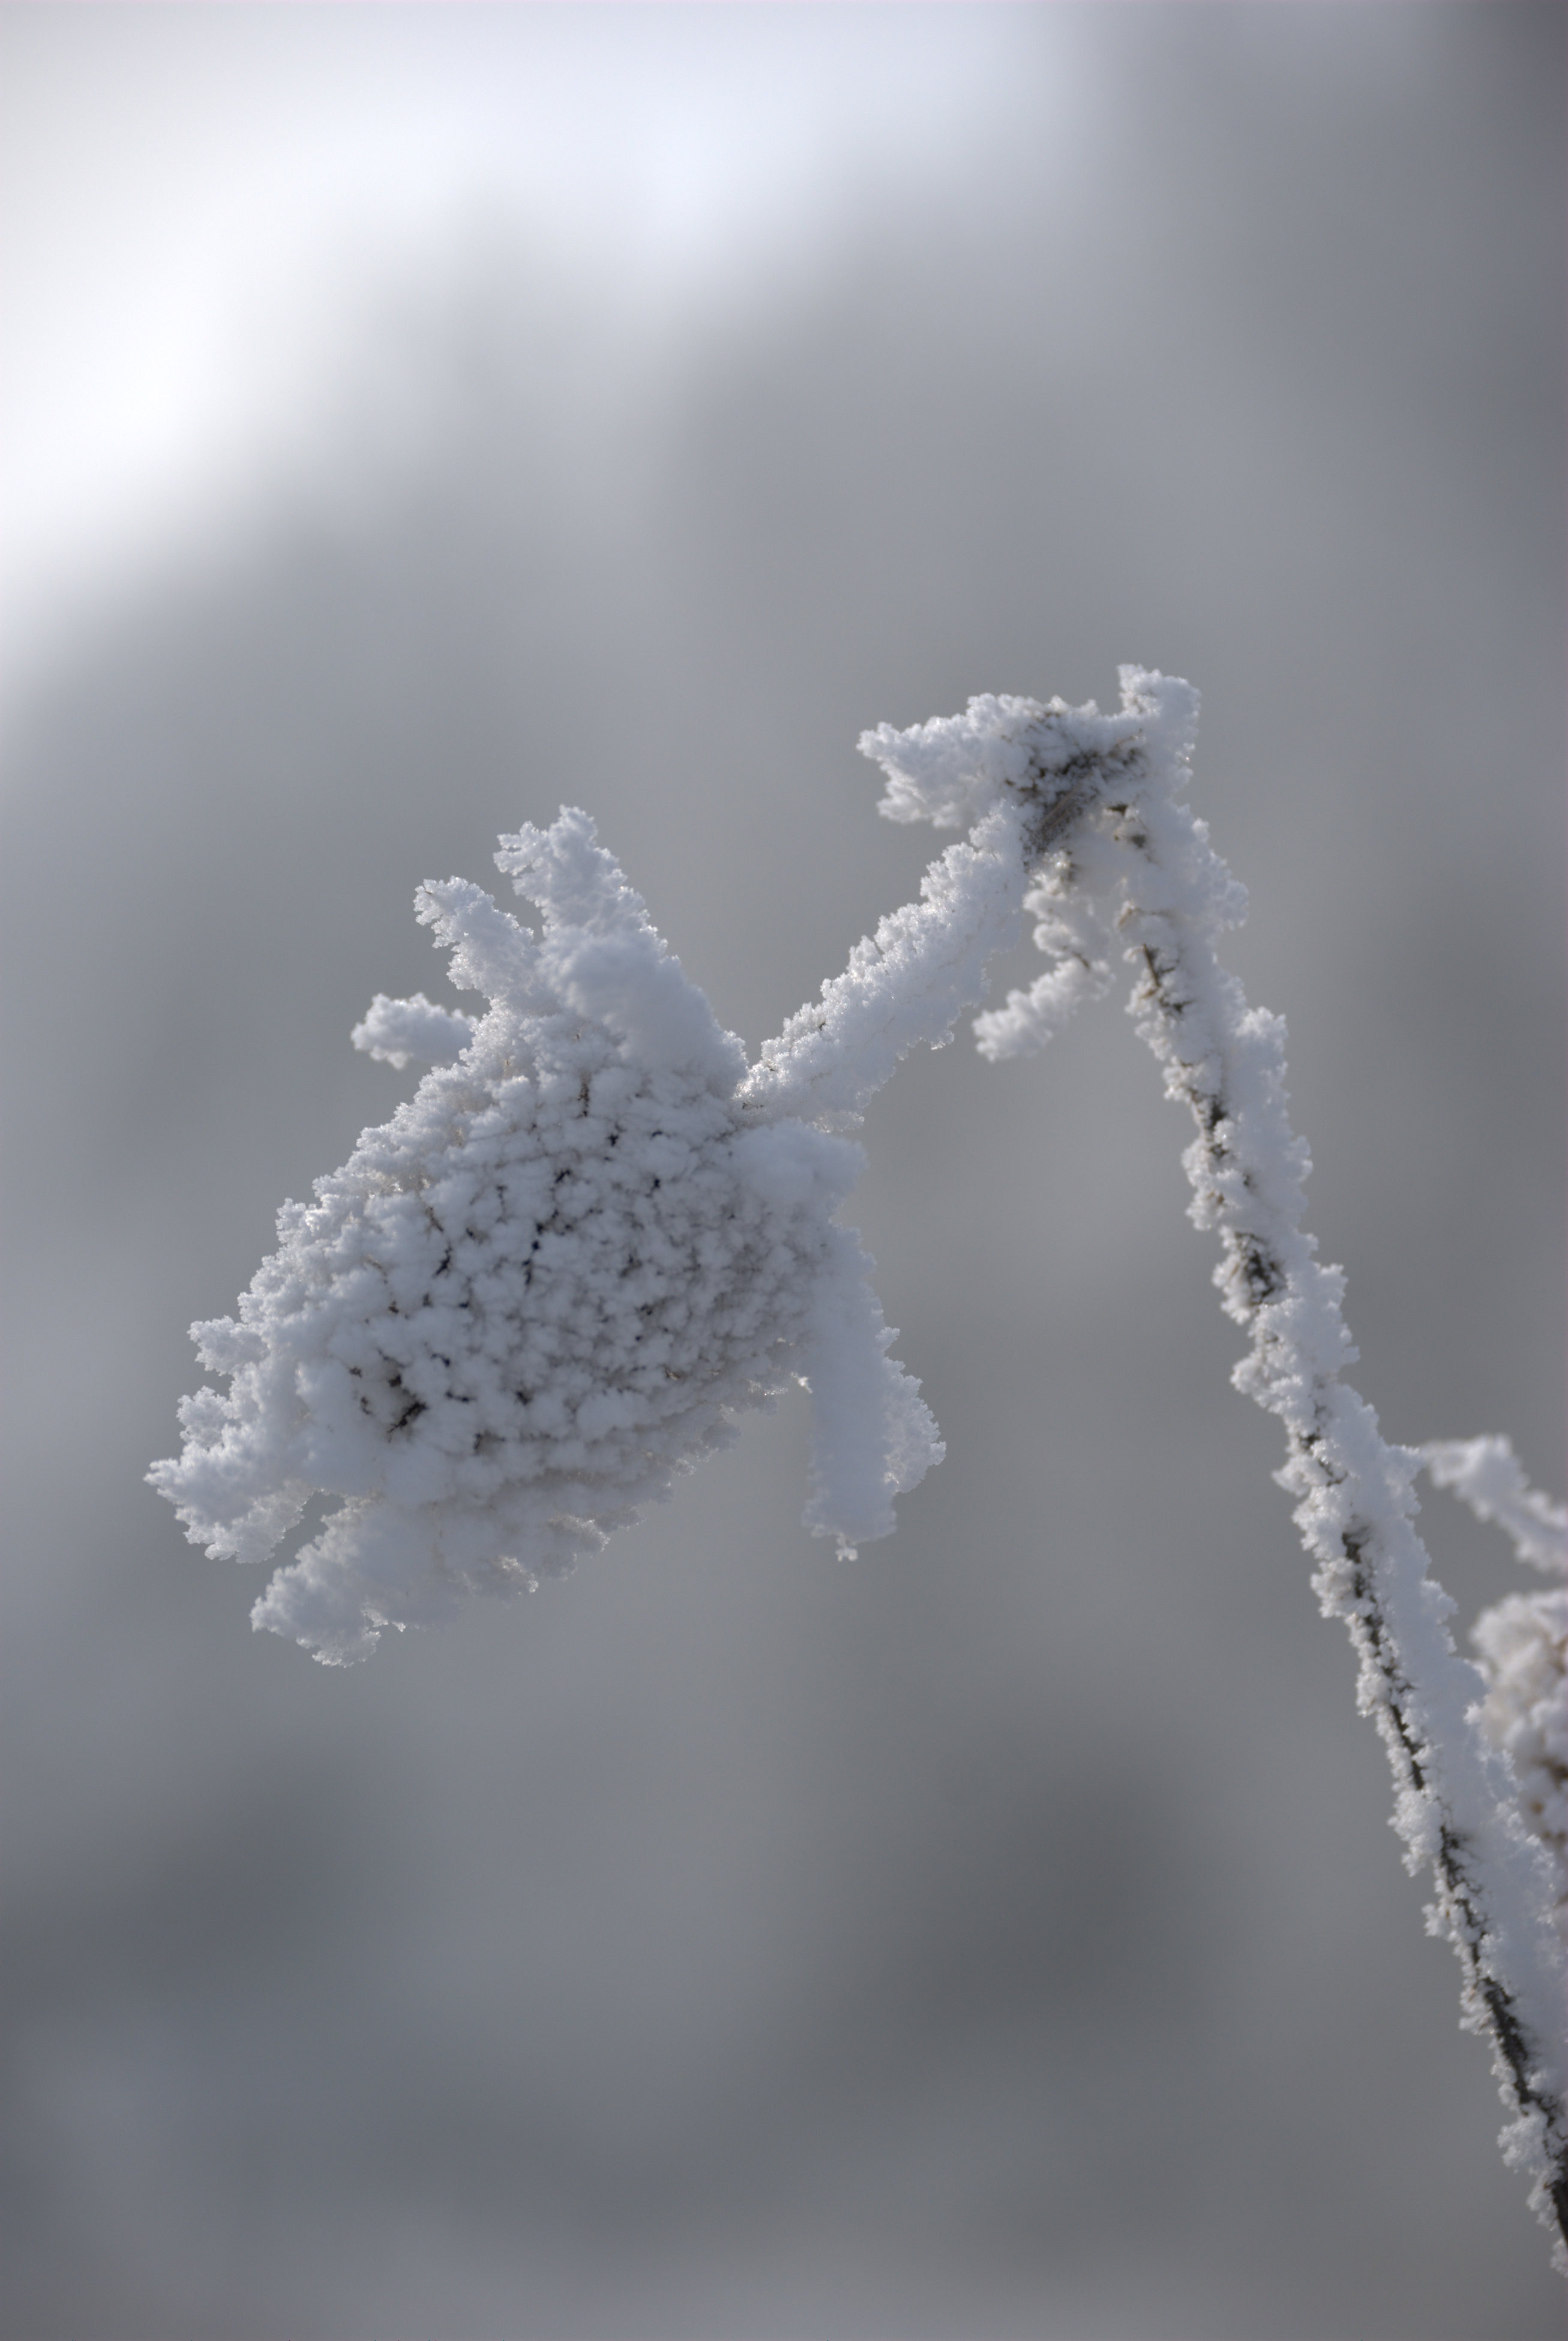
water, branch, snow, winter, plant, frost, ice, weather, season, twig, close up, icicle, freezing, macro photography